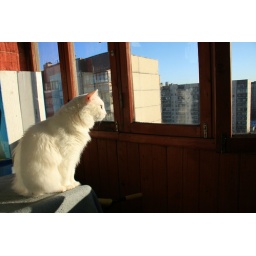
My white cat is meeting the summer sun on balkony of our flat in Kupchino.